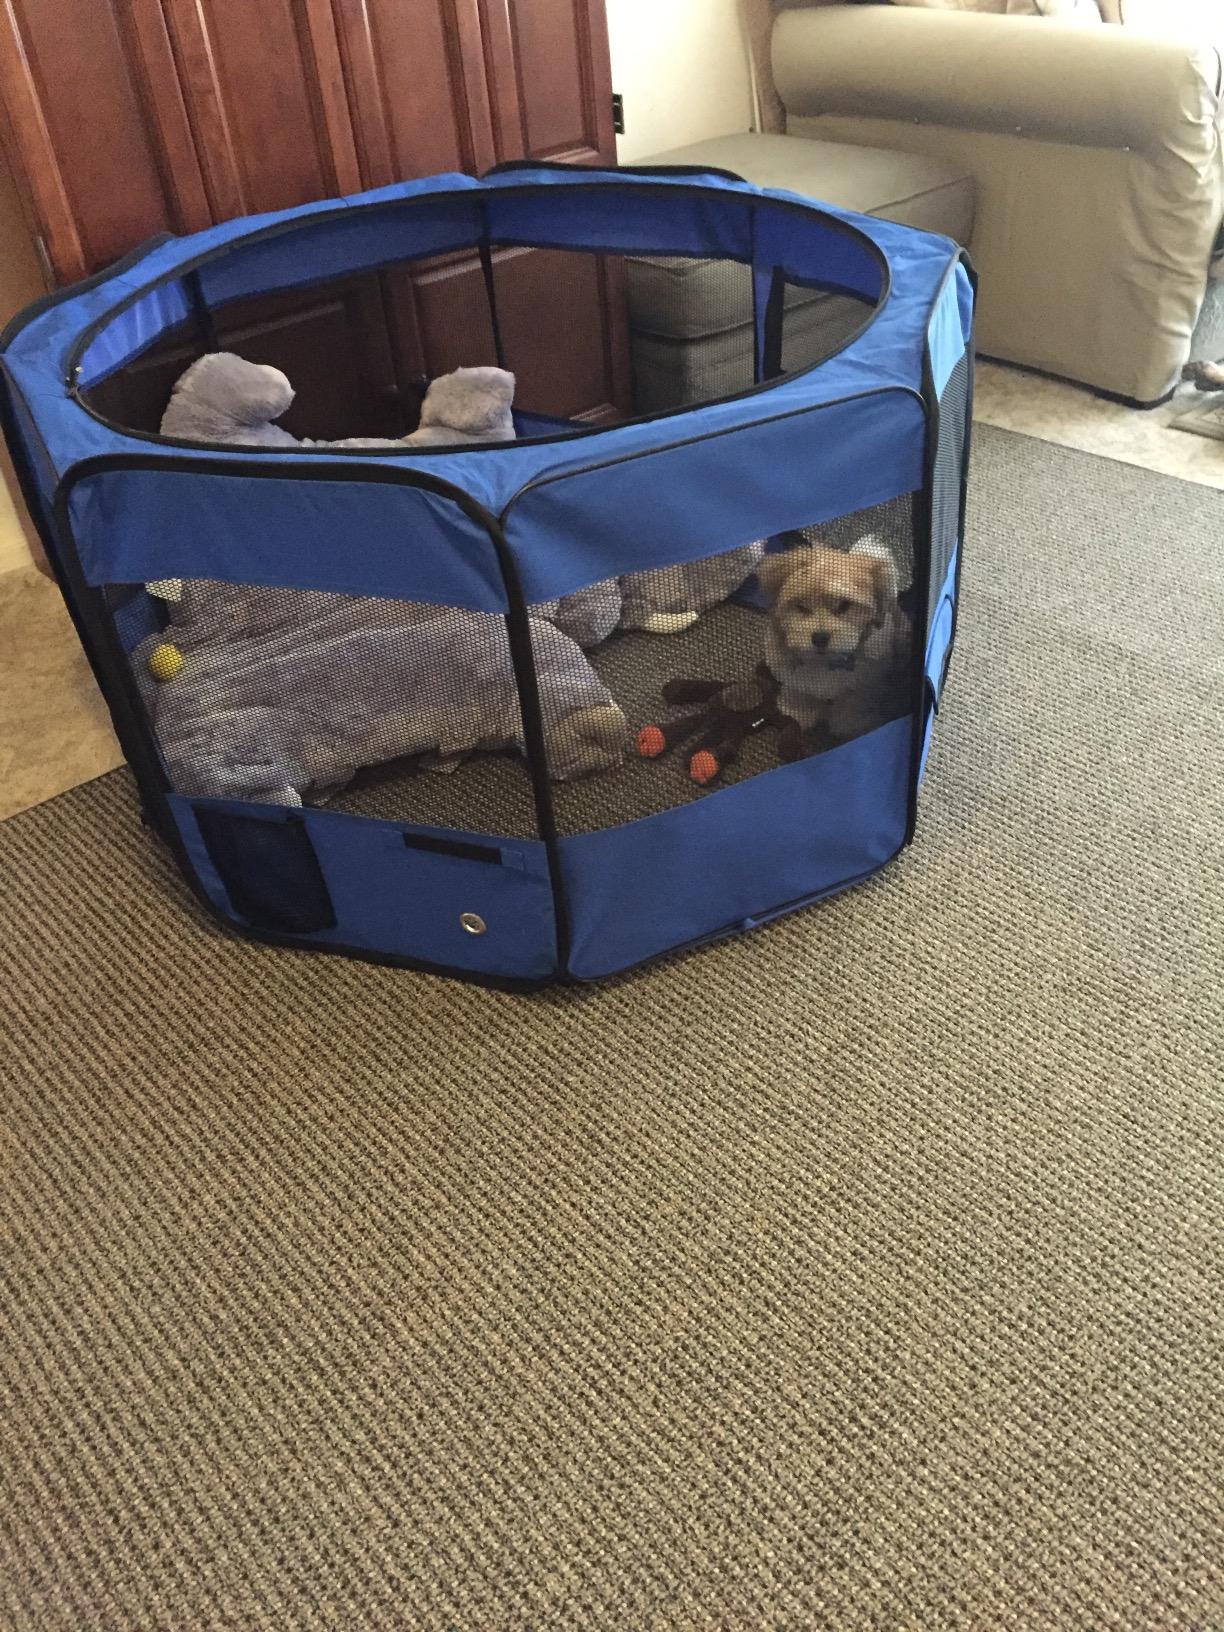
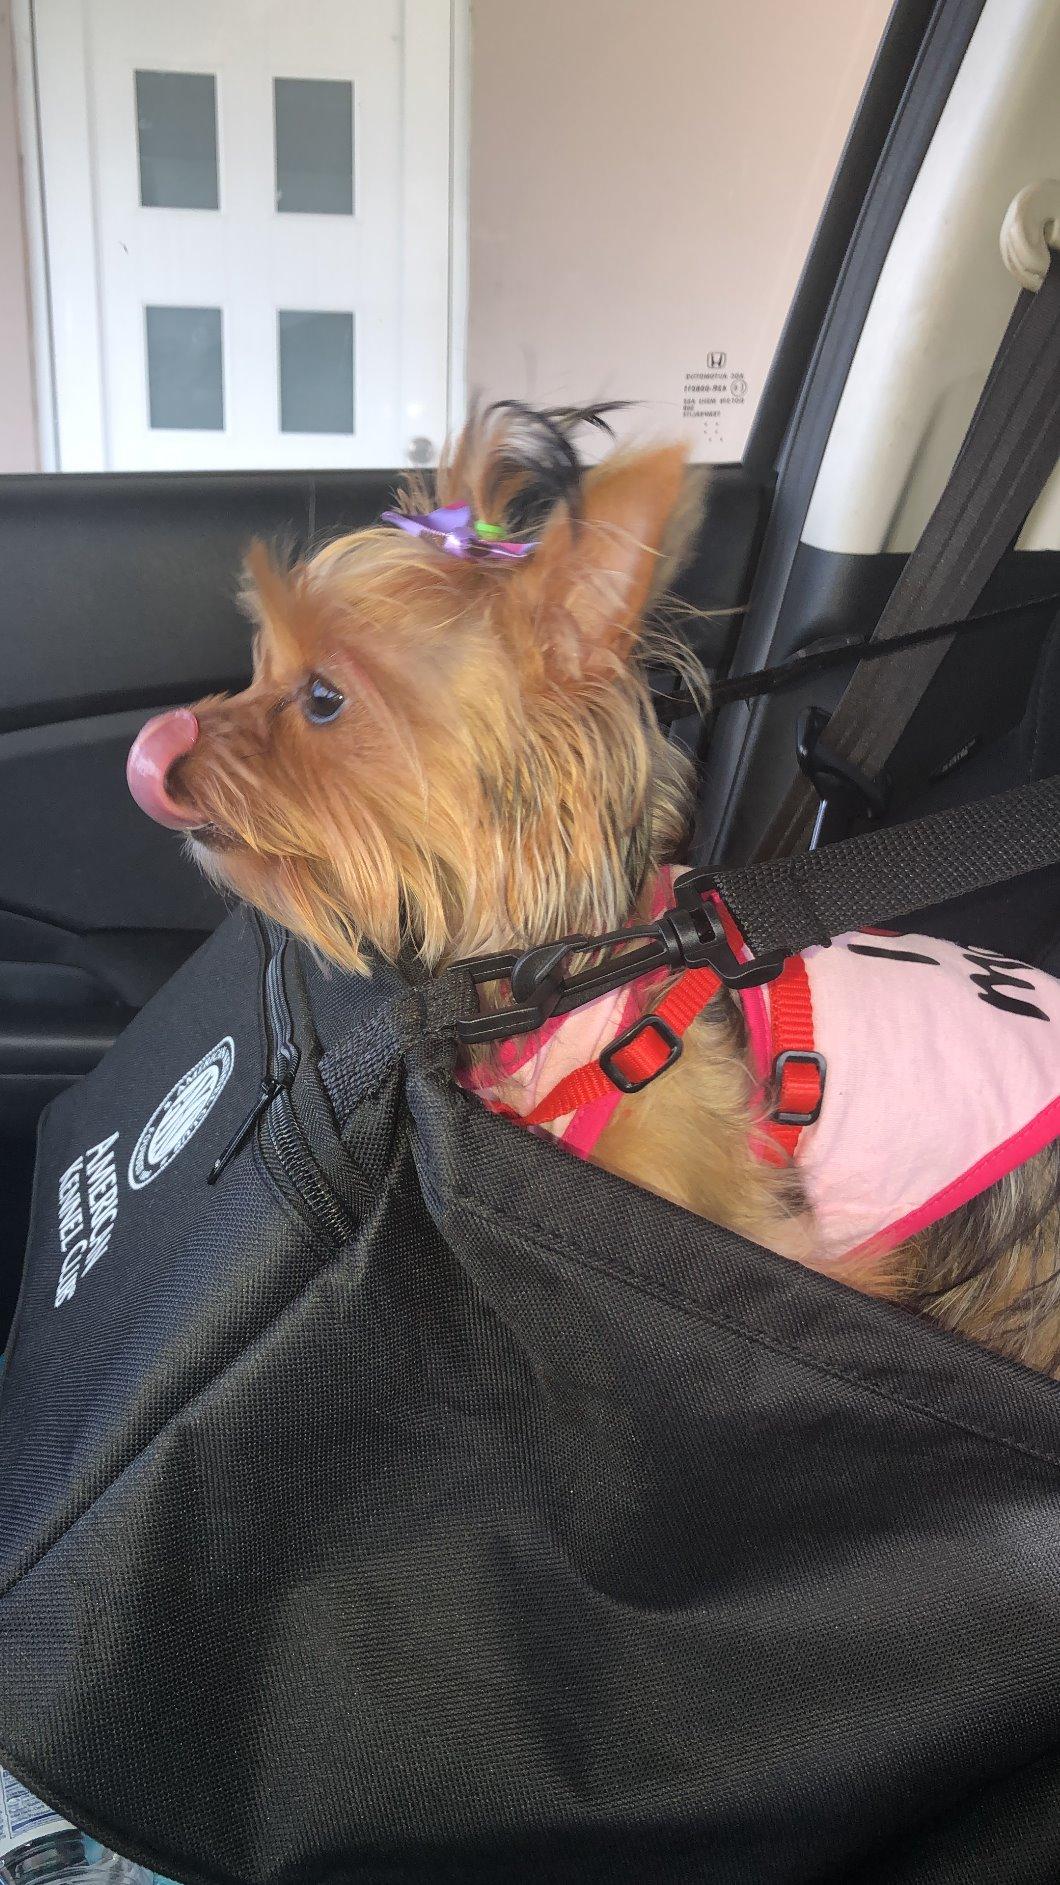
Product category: items_kennel
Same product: no